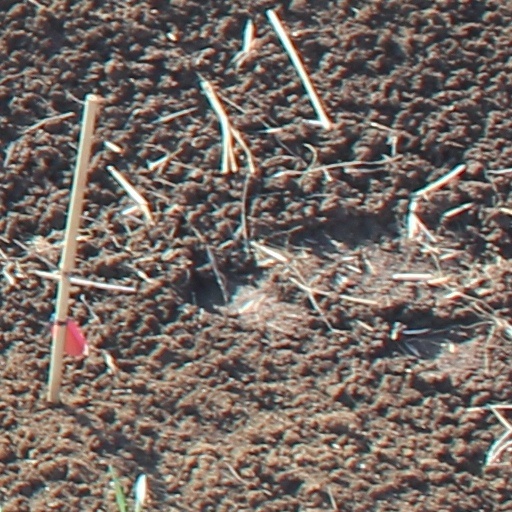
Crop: wheat